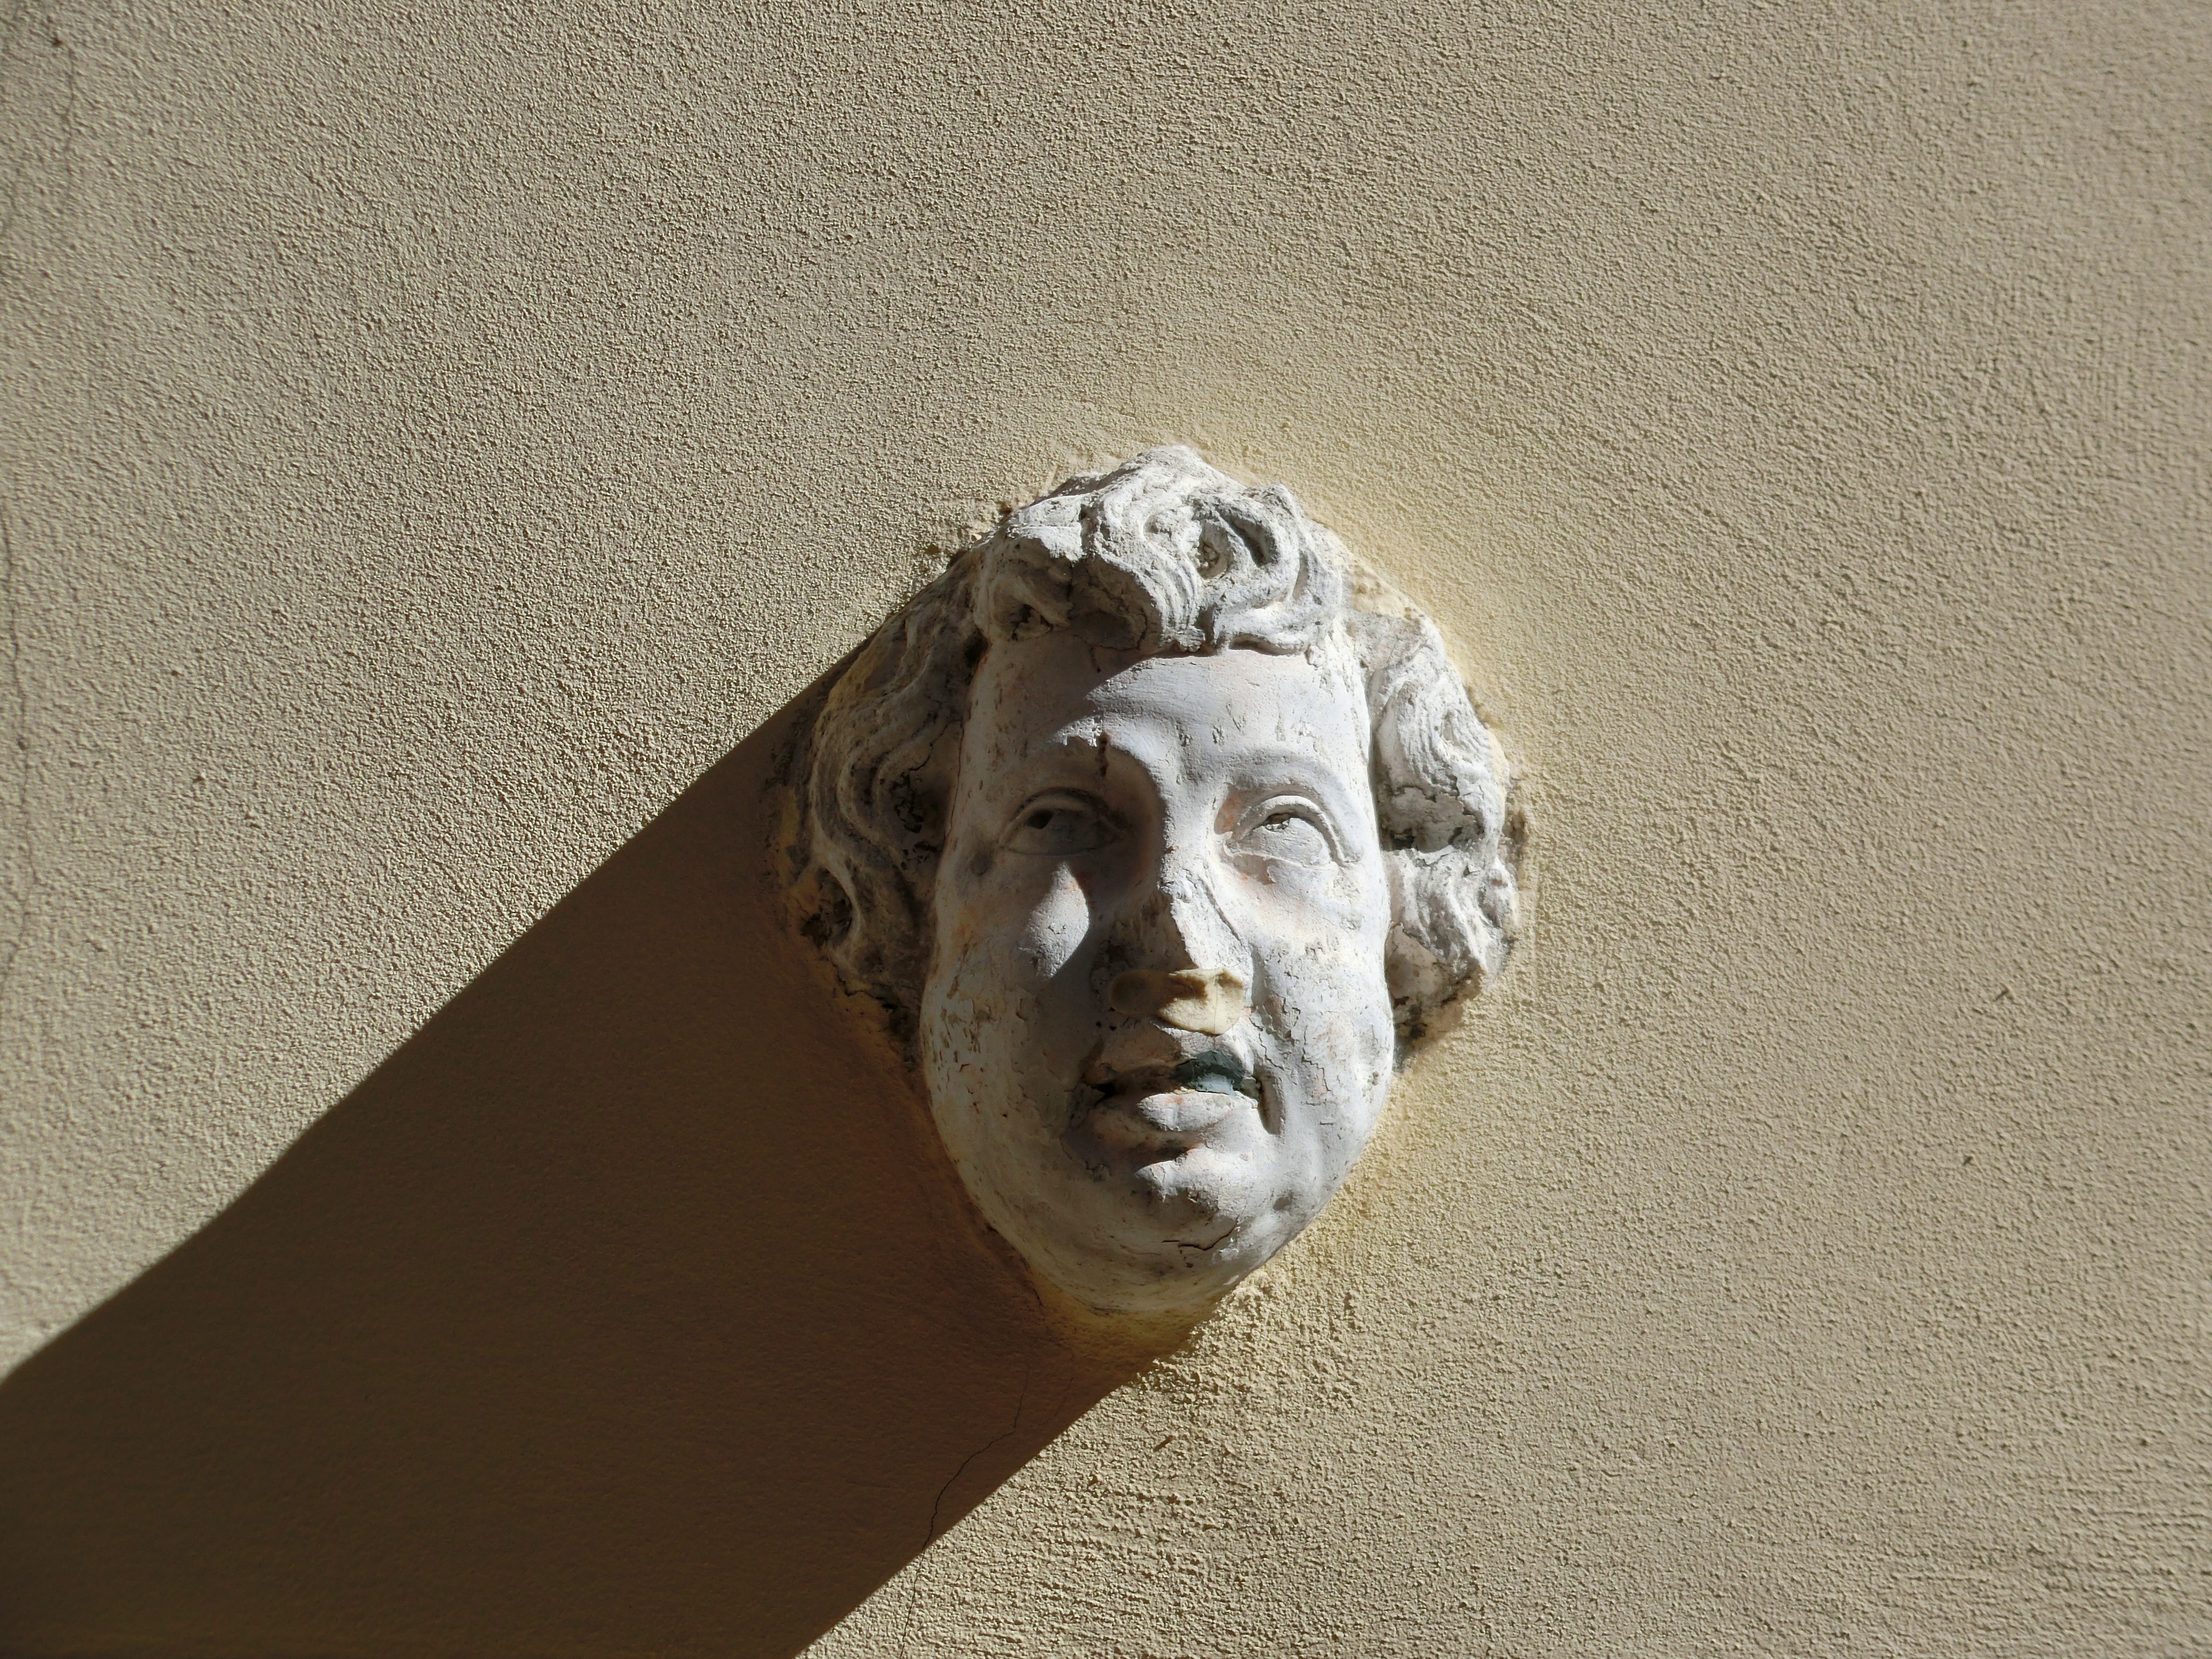
abstract, white, wall, monument, statue, face, sculpture, art, temple, head, mural, carving, hauswand, ancient history